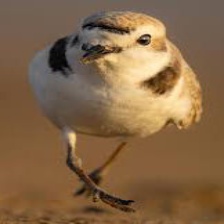
Species: SNOWY PLOVER
Scientific name: CHARADRIUS NIVOSUS